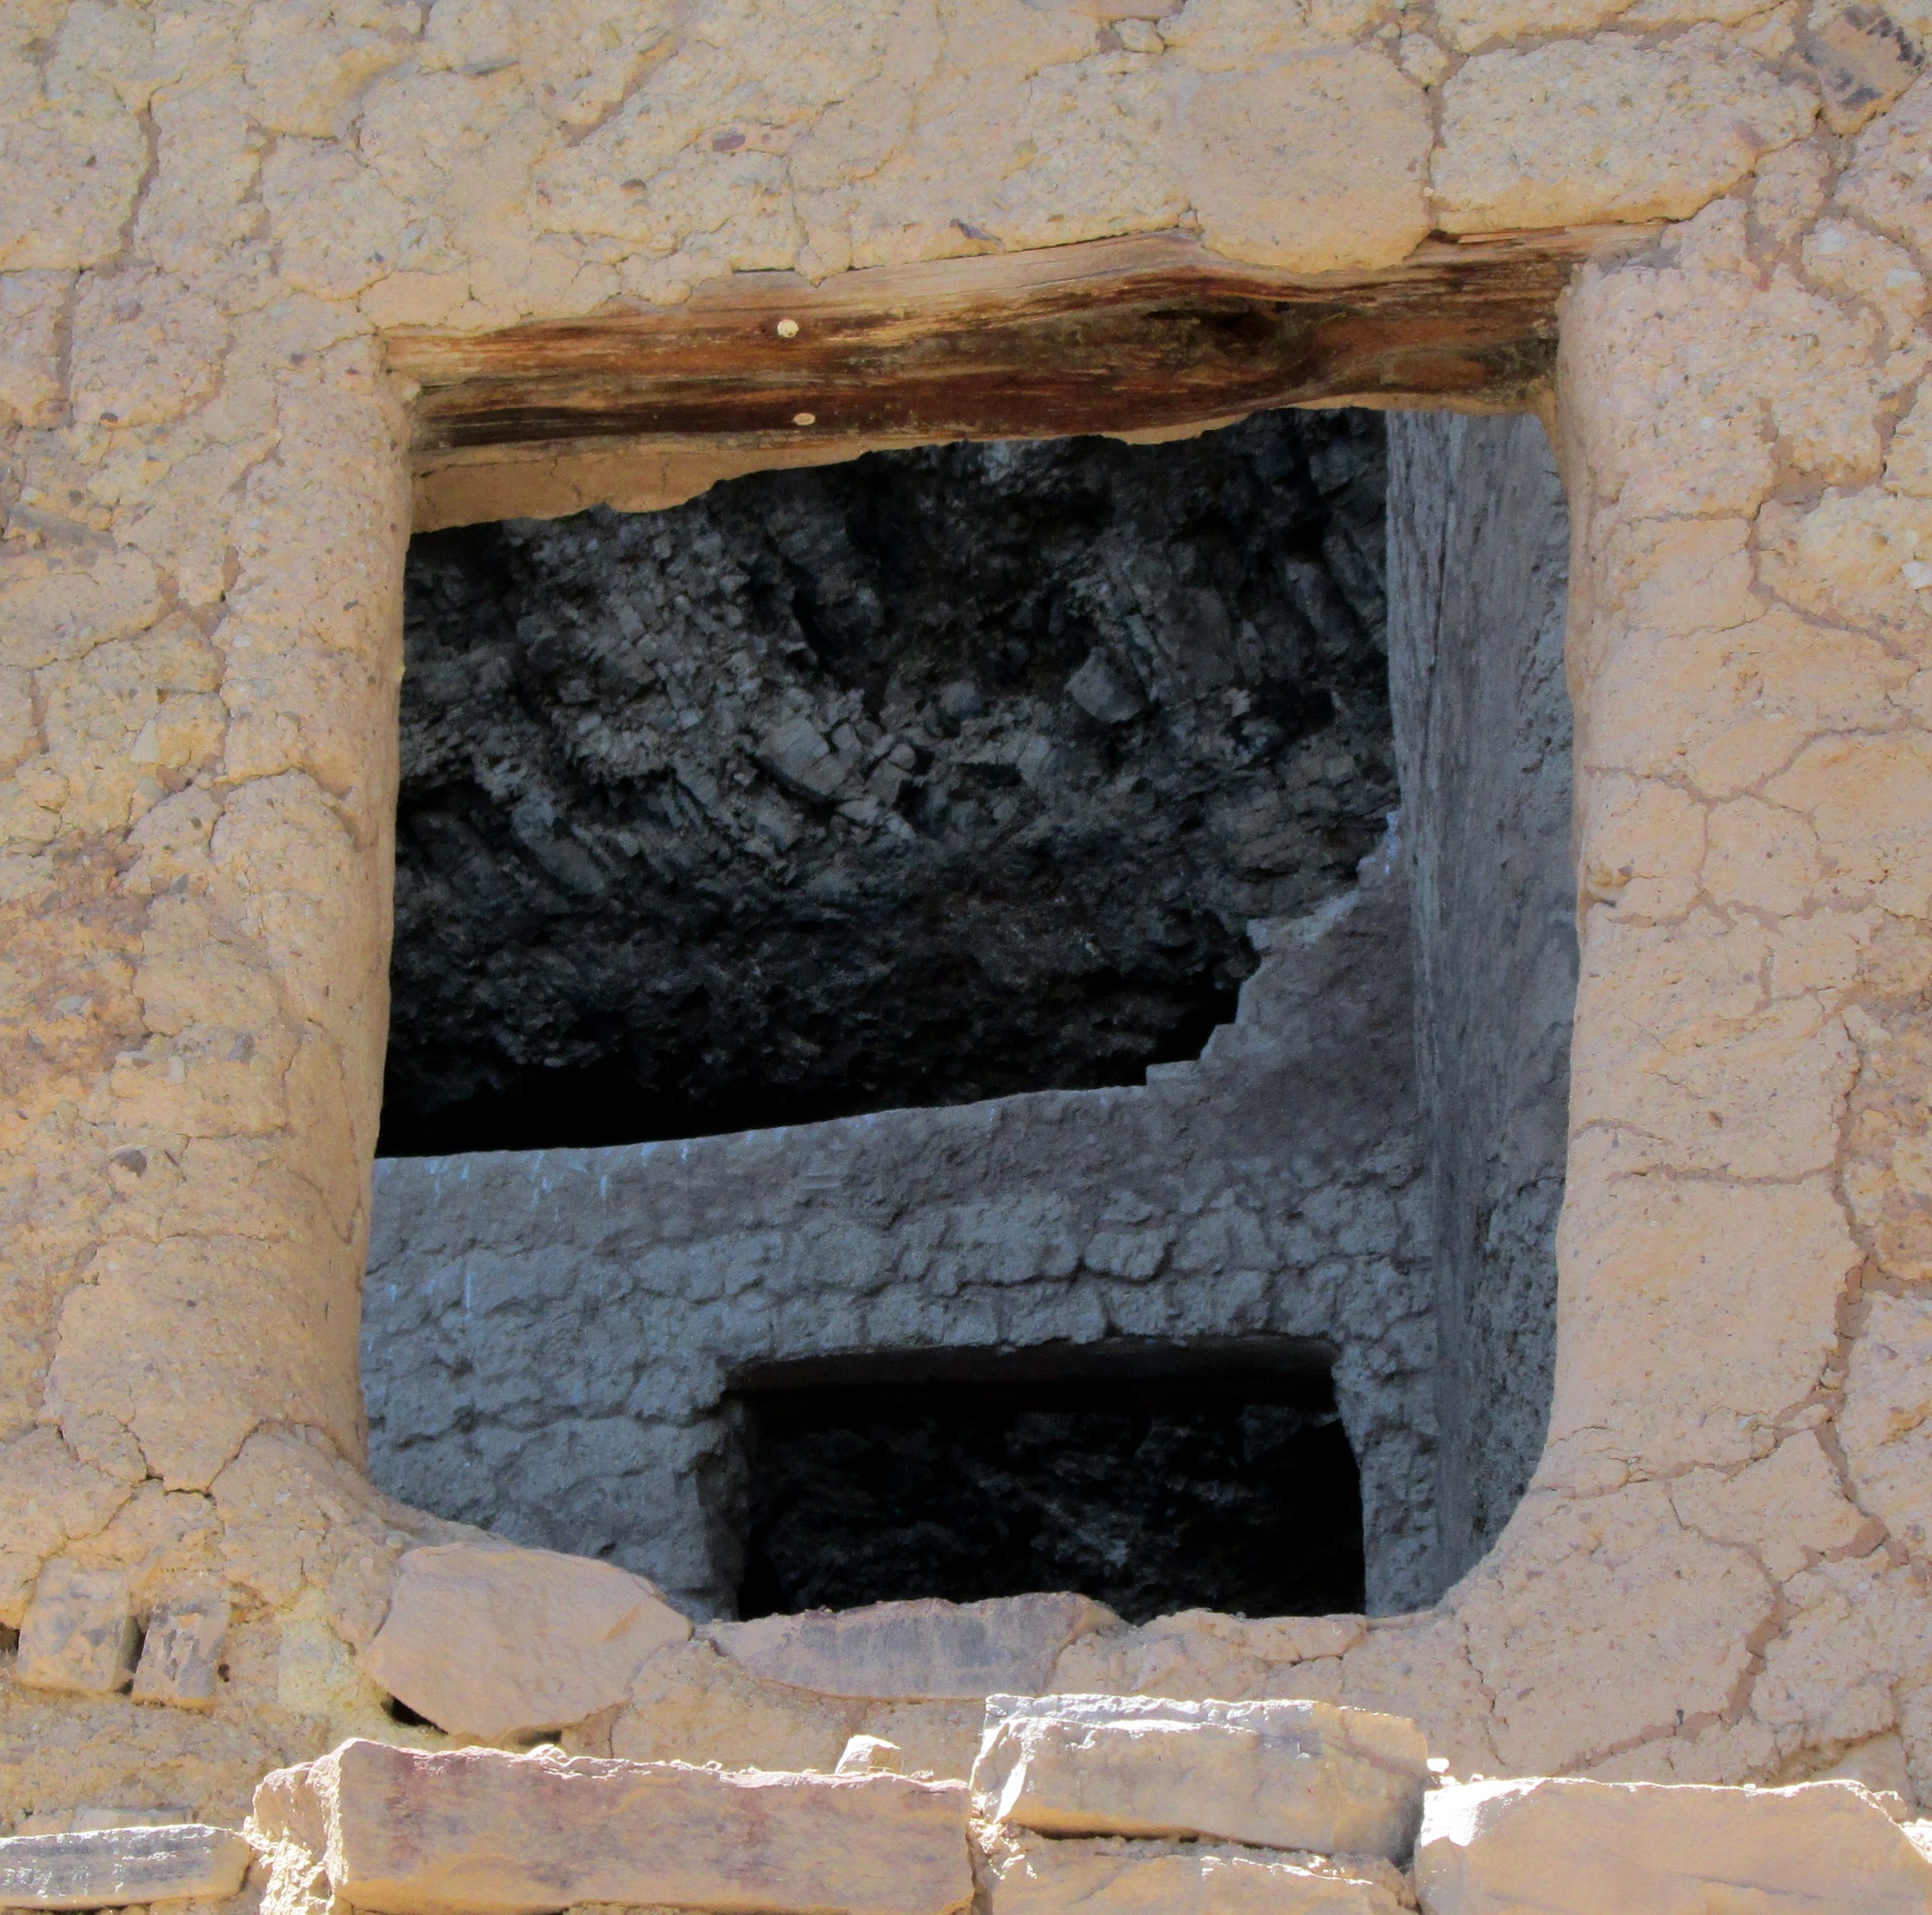
rock, architecture, wood, window, building, old, wall, monument, cliff, park, ancient, landmark, fireplace, stone wall, historic, room, brick, dwelling, material, arizona, native, national, american, ruins, framed, culture, history, picture frame, brickwork, indian, hearth, southwest, ancient history, indian ruins, native american indian ruins, tonto national monument